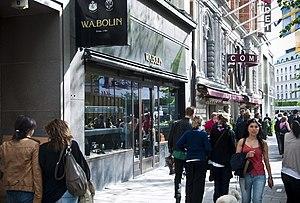
W.A. Bolin, ou plus simplement Bolin, est l'une des plus anciennes maisons de joaillerie européennes, à la fois suédoise et russe, et restée depuis sa création dans la même famille.